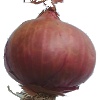
Label: Onion Red 1